Joanna Werners

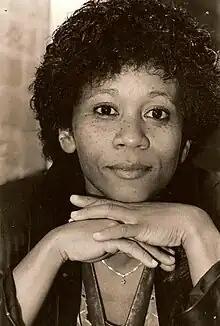
Joanna Werners in 1987.

Joanna Werners (born 25 December 1953) is a Dutch writer of Surinamese origin. She is considered a pioneer of Surinamese lesbian literature.